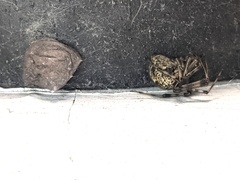
Species: Parasteatoda_tepidariorum